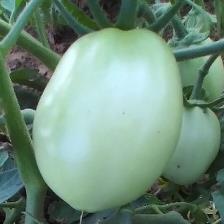
Crop: Tomato
Condition: healthy-fruit